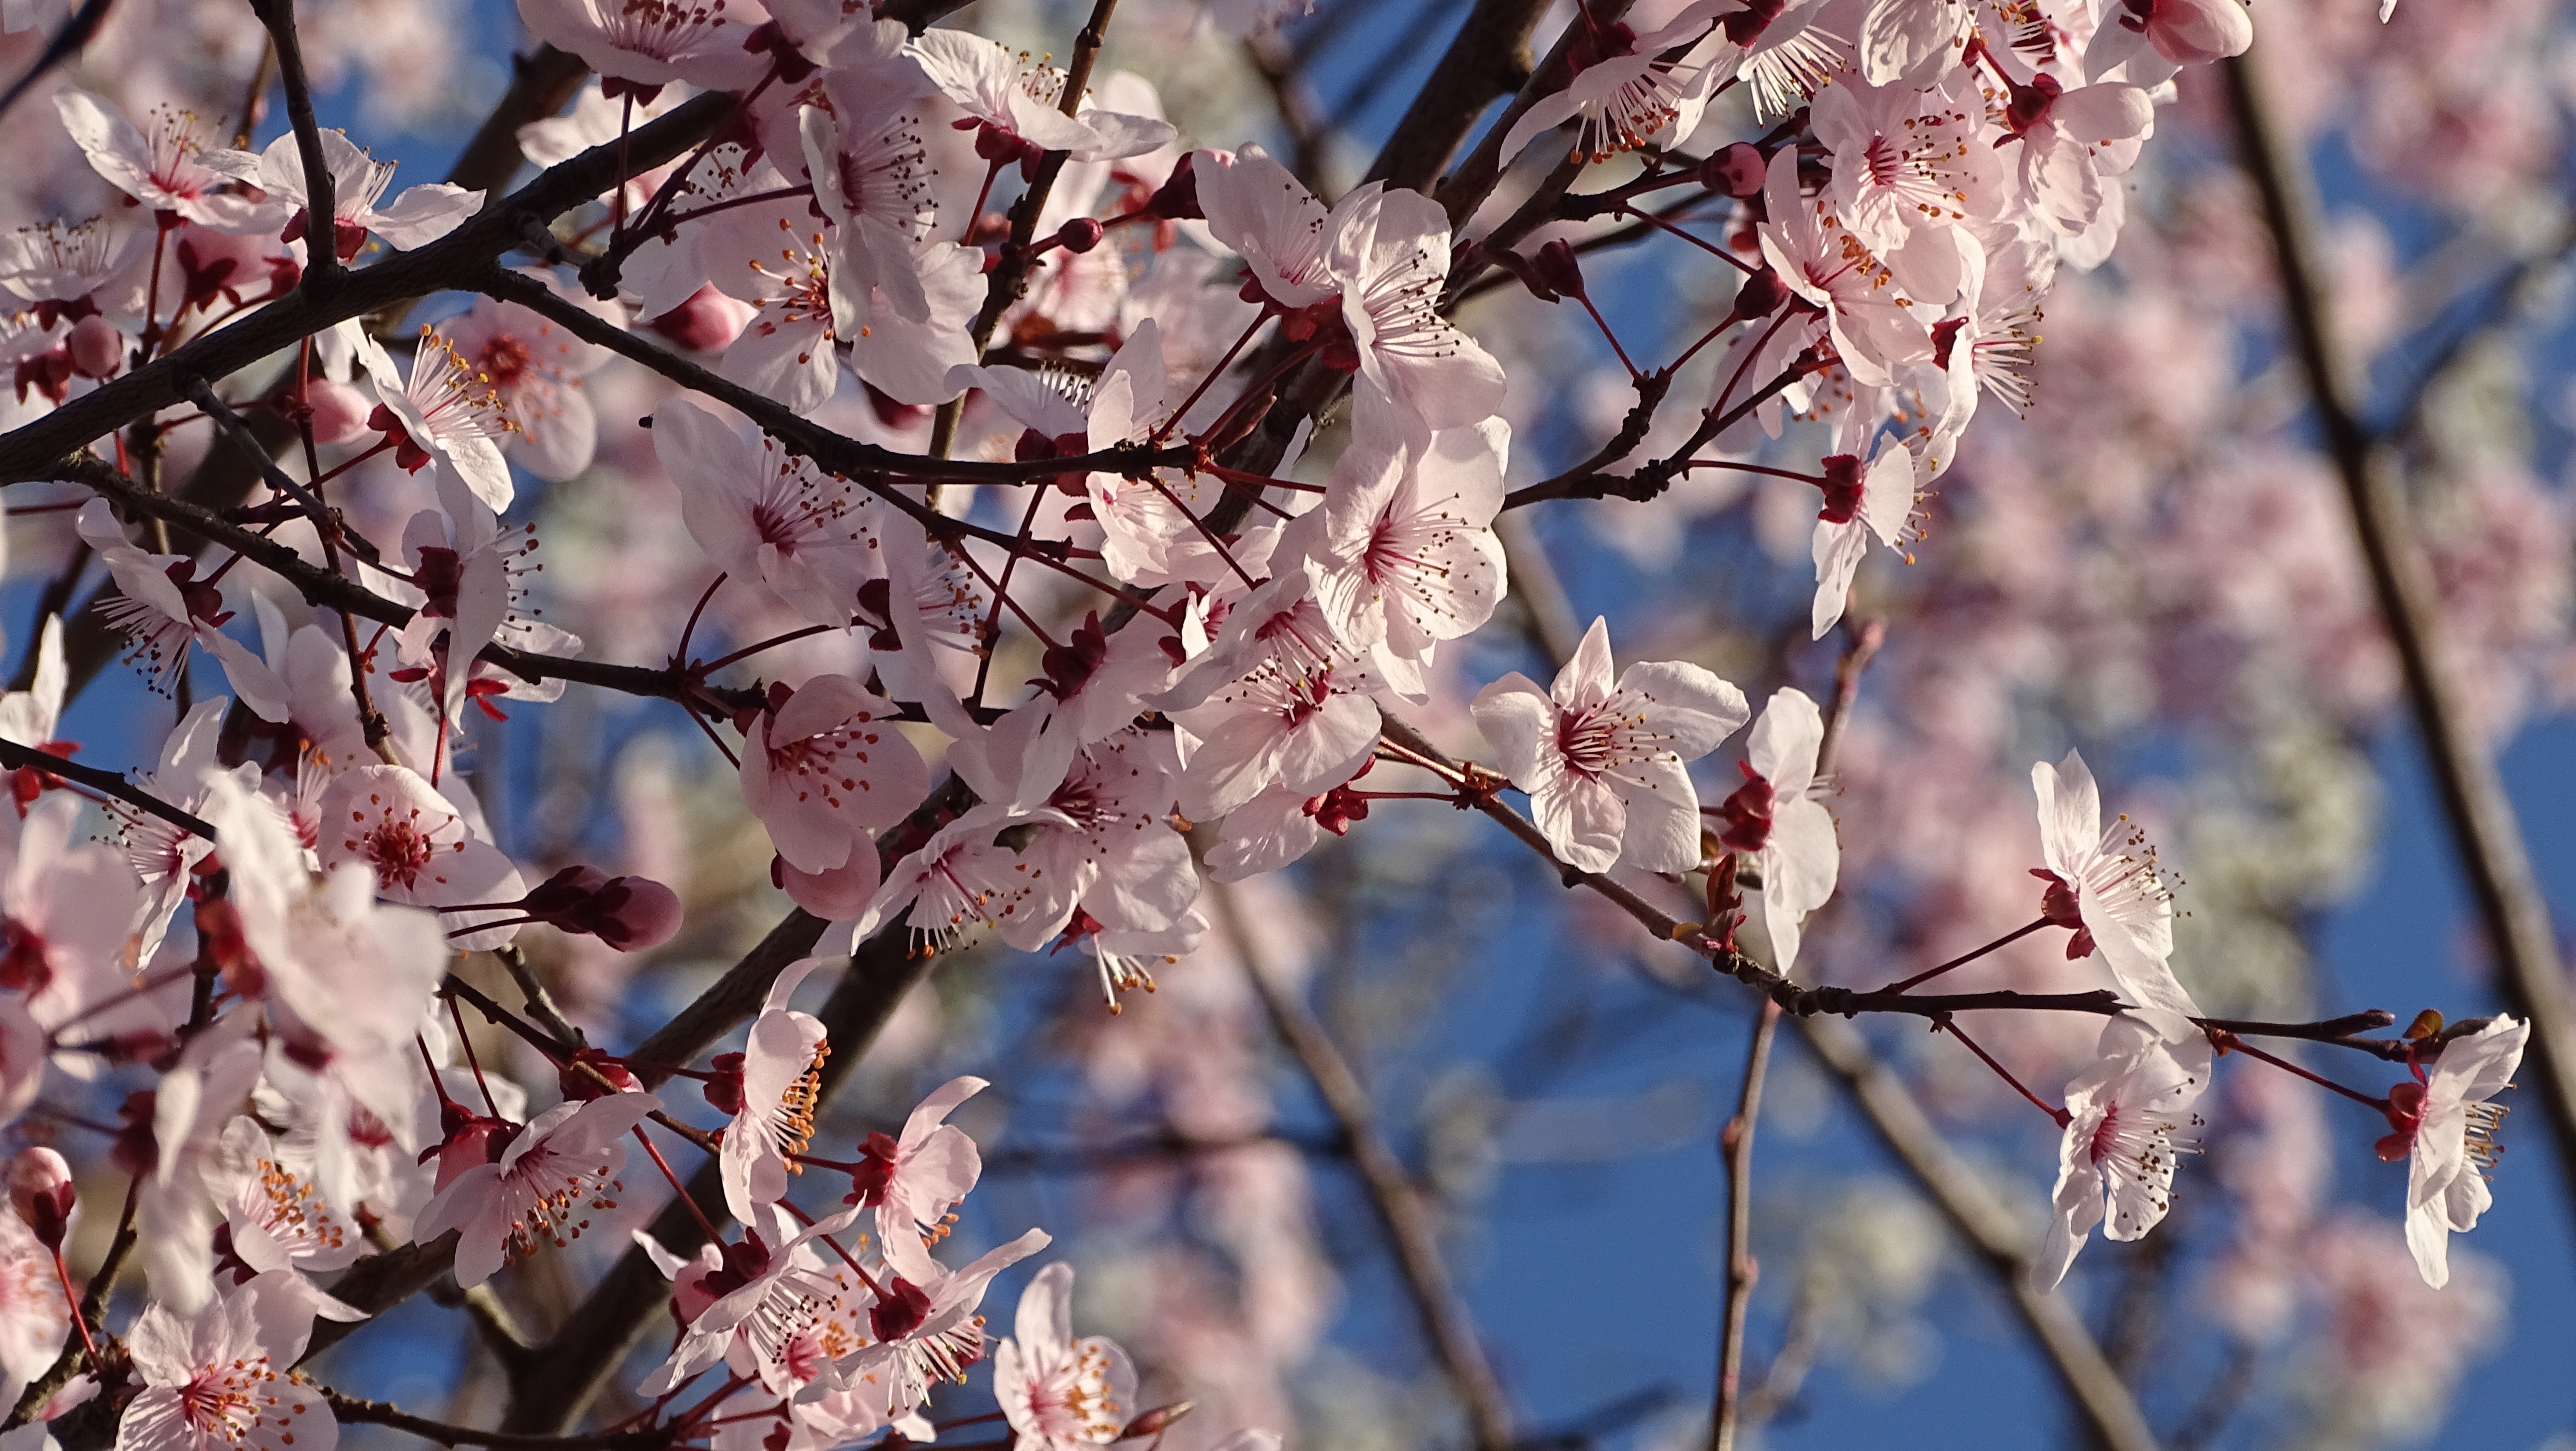
branch, blossom, plant, flower, food, spring, produce, season, cherry blossom, flowers, flowering plant